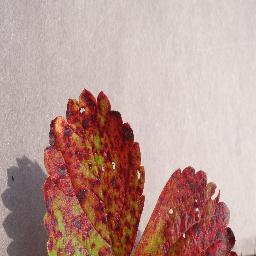
Label: Strawberry___Leaf_scorch